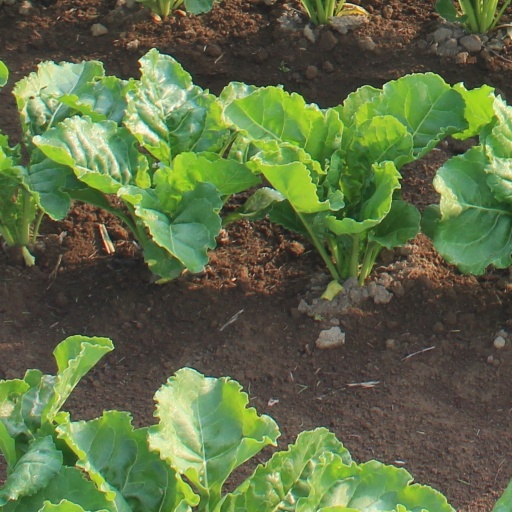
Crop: sugar beet